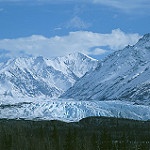
Label: glacier